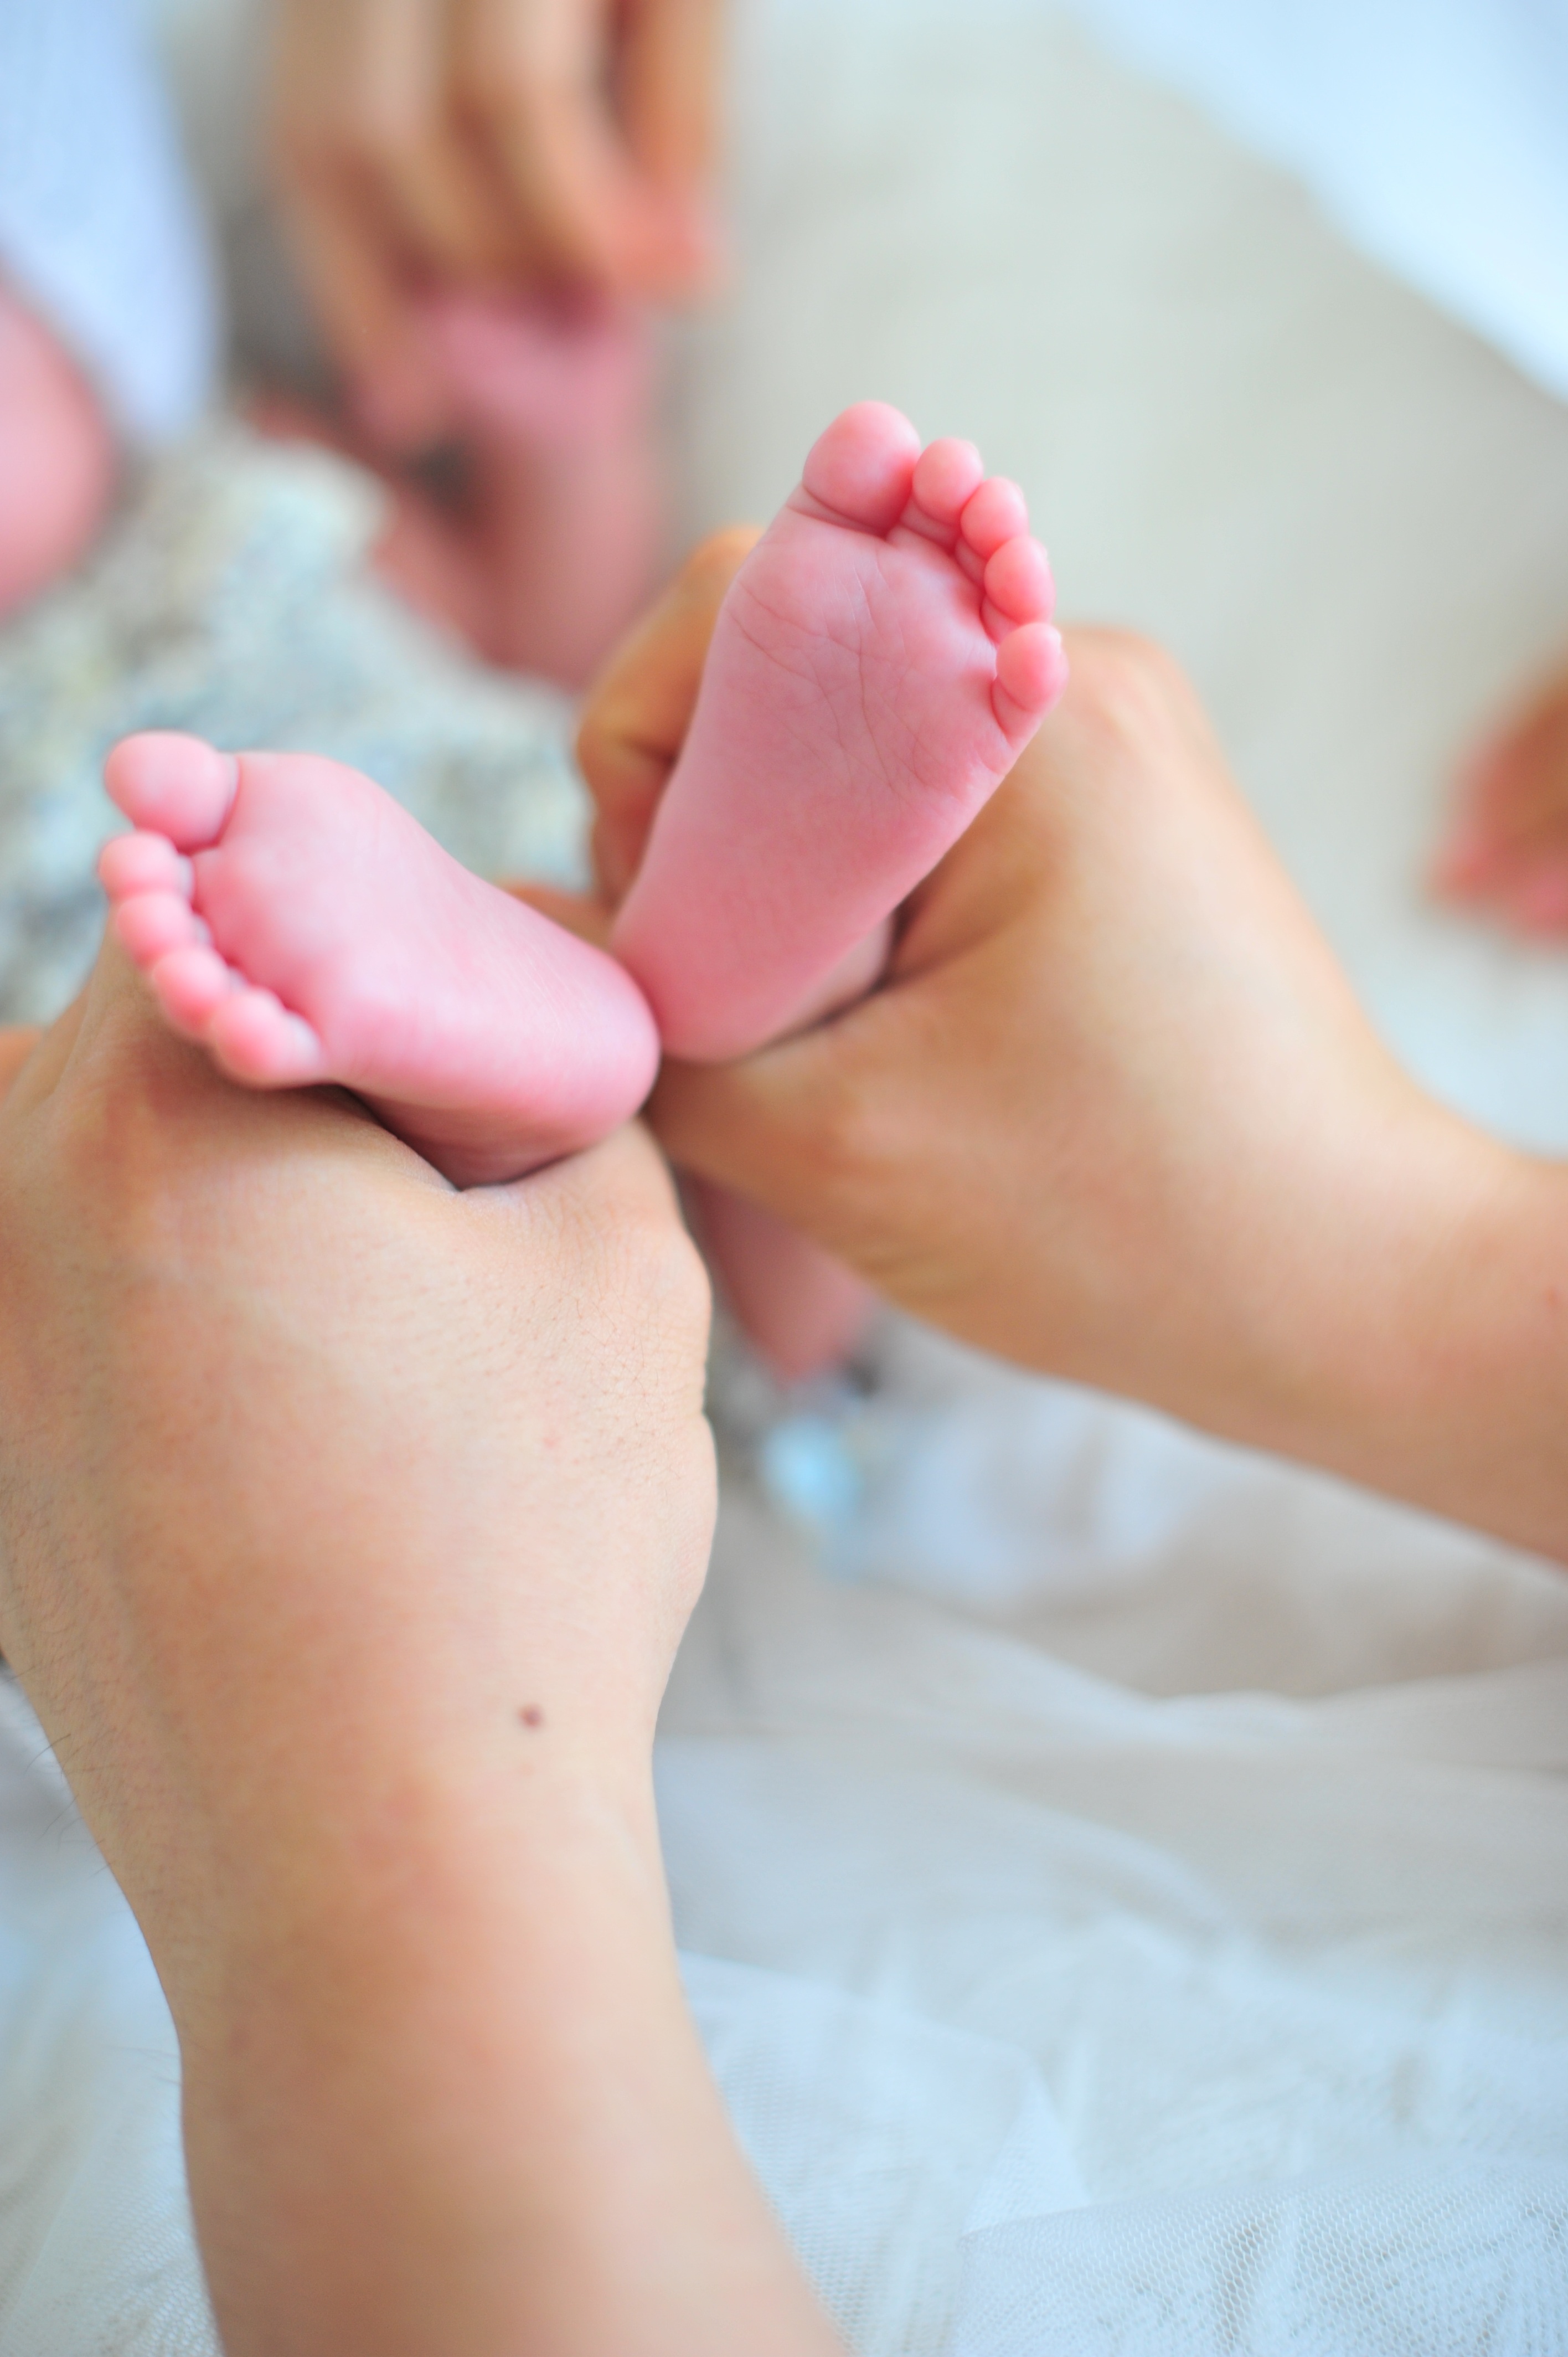
hand, petal, leg, finger, foot, pink, nail, lip, mouth, close up, human body, hart, infant, skin, beauty, organ, sweetness, baby shoes, sense, one hundred days